Serve the People (Norway)

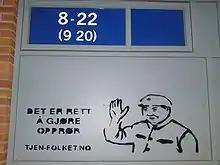
A tag of Mao Zedong and the words "It is right to rebel"

Serve the People bases its political theory on Marxism-Leninism-Maoism and states that contemporary Marxism has been developed through three stages. The original stage of Marxism was developed by Marx and Engels in the 19th century. The second stage is Leninism as developed by Lenin and Stalin. The third stage is Maoism, "the most advanced form of revolutionary theory today", according to the organization's program.